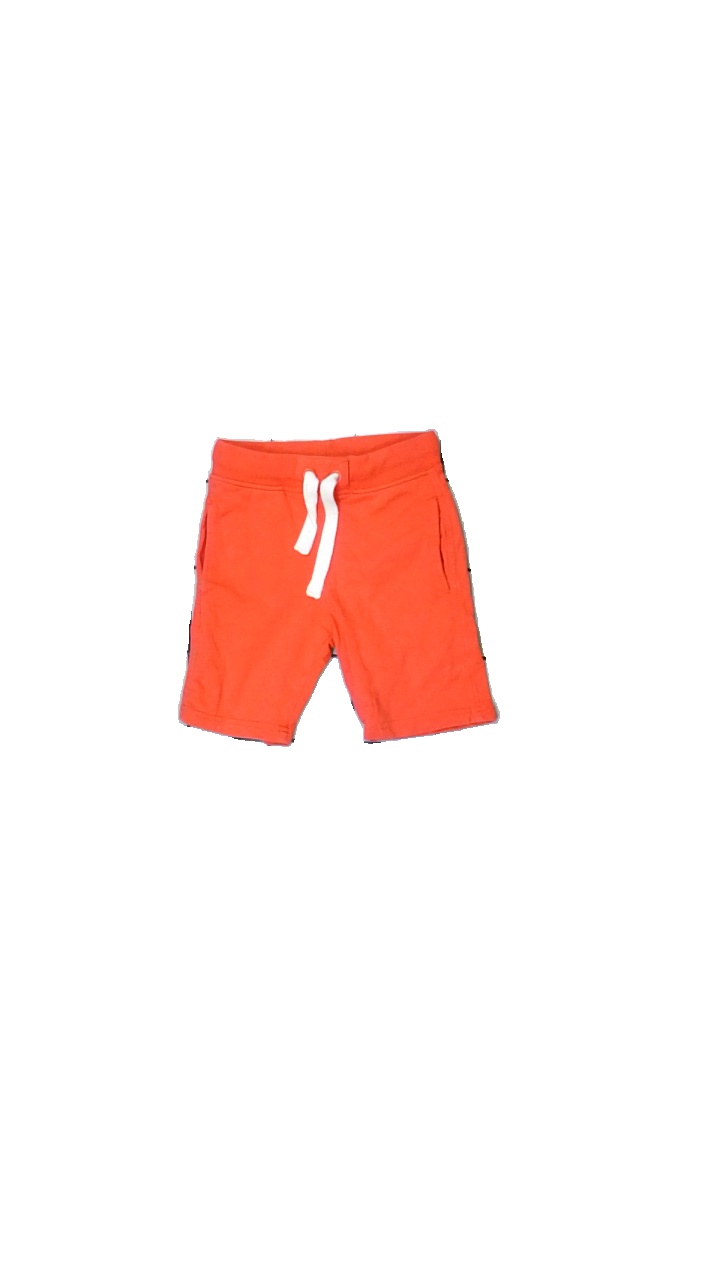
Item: Shorts (Children)
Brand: Lindex
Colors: Red
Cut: Regular
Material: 100% cotton
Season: Summer
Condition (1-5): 5
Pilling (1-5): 5
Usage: Reuse
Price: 50-100